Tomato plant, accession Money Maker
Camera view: horizontal (90 deg, fisheye); turntable rotation: 300 degrees
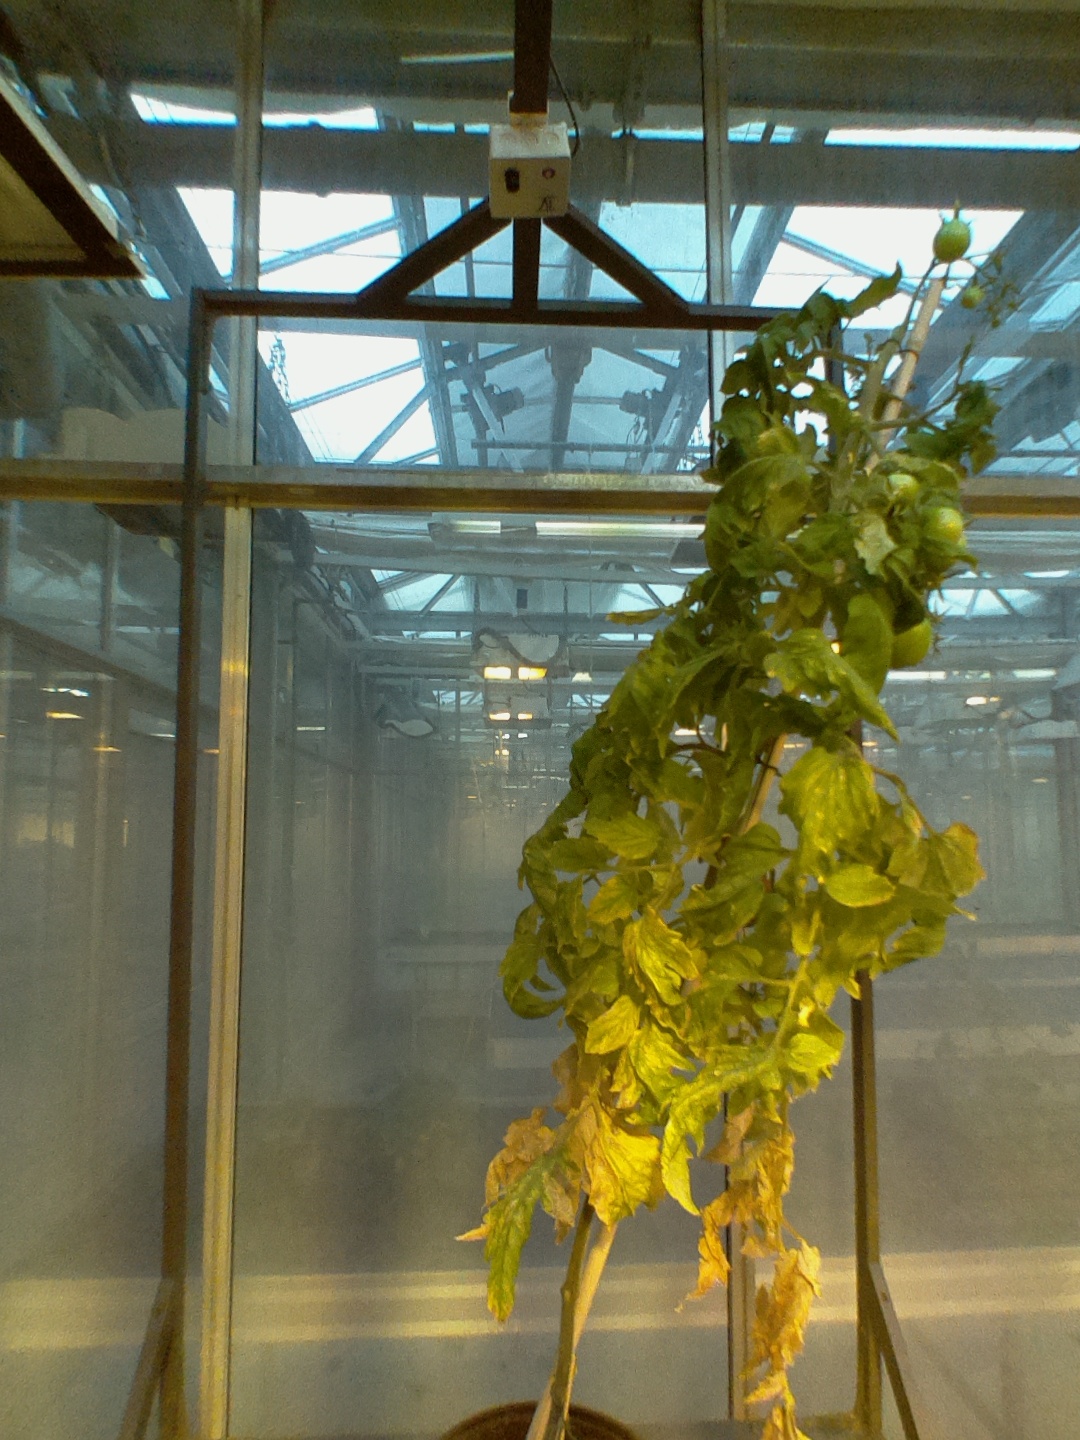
BBCH growth stage 81: 10%-20% of fruits show typical fully ripe color